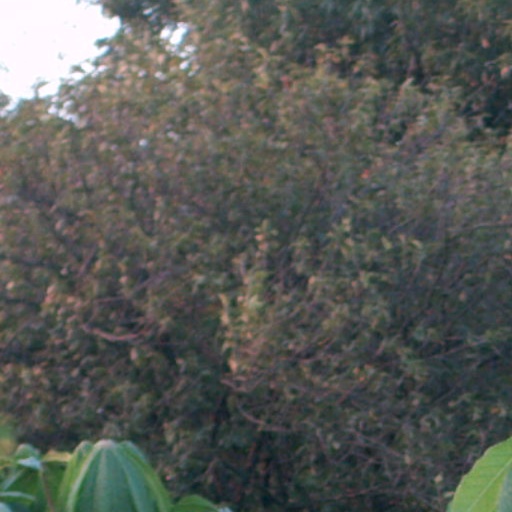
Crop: cassava